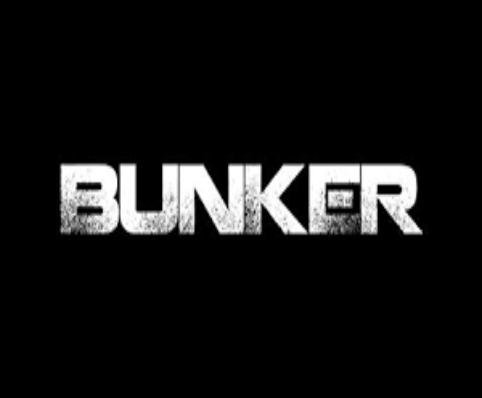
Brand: Bunker
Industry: Clothes